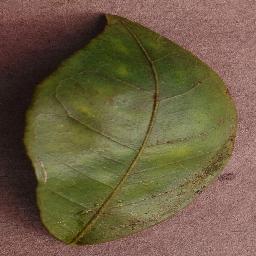
Label: Orange___Haunglongbing_(Citrus_greening)